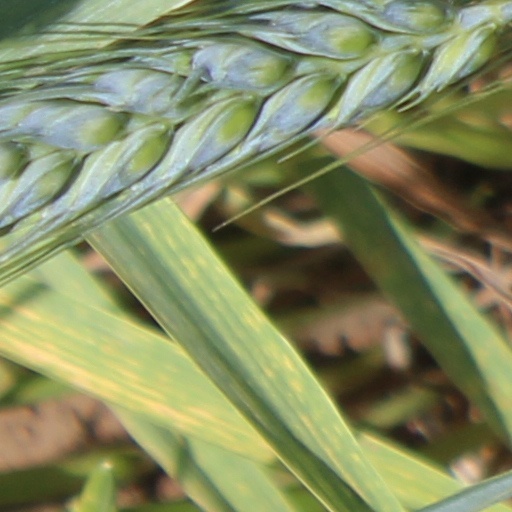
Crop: wheat